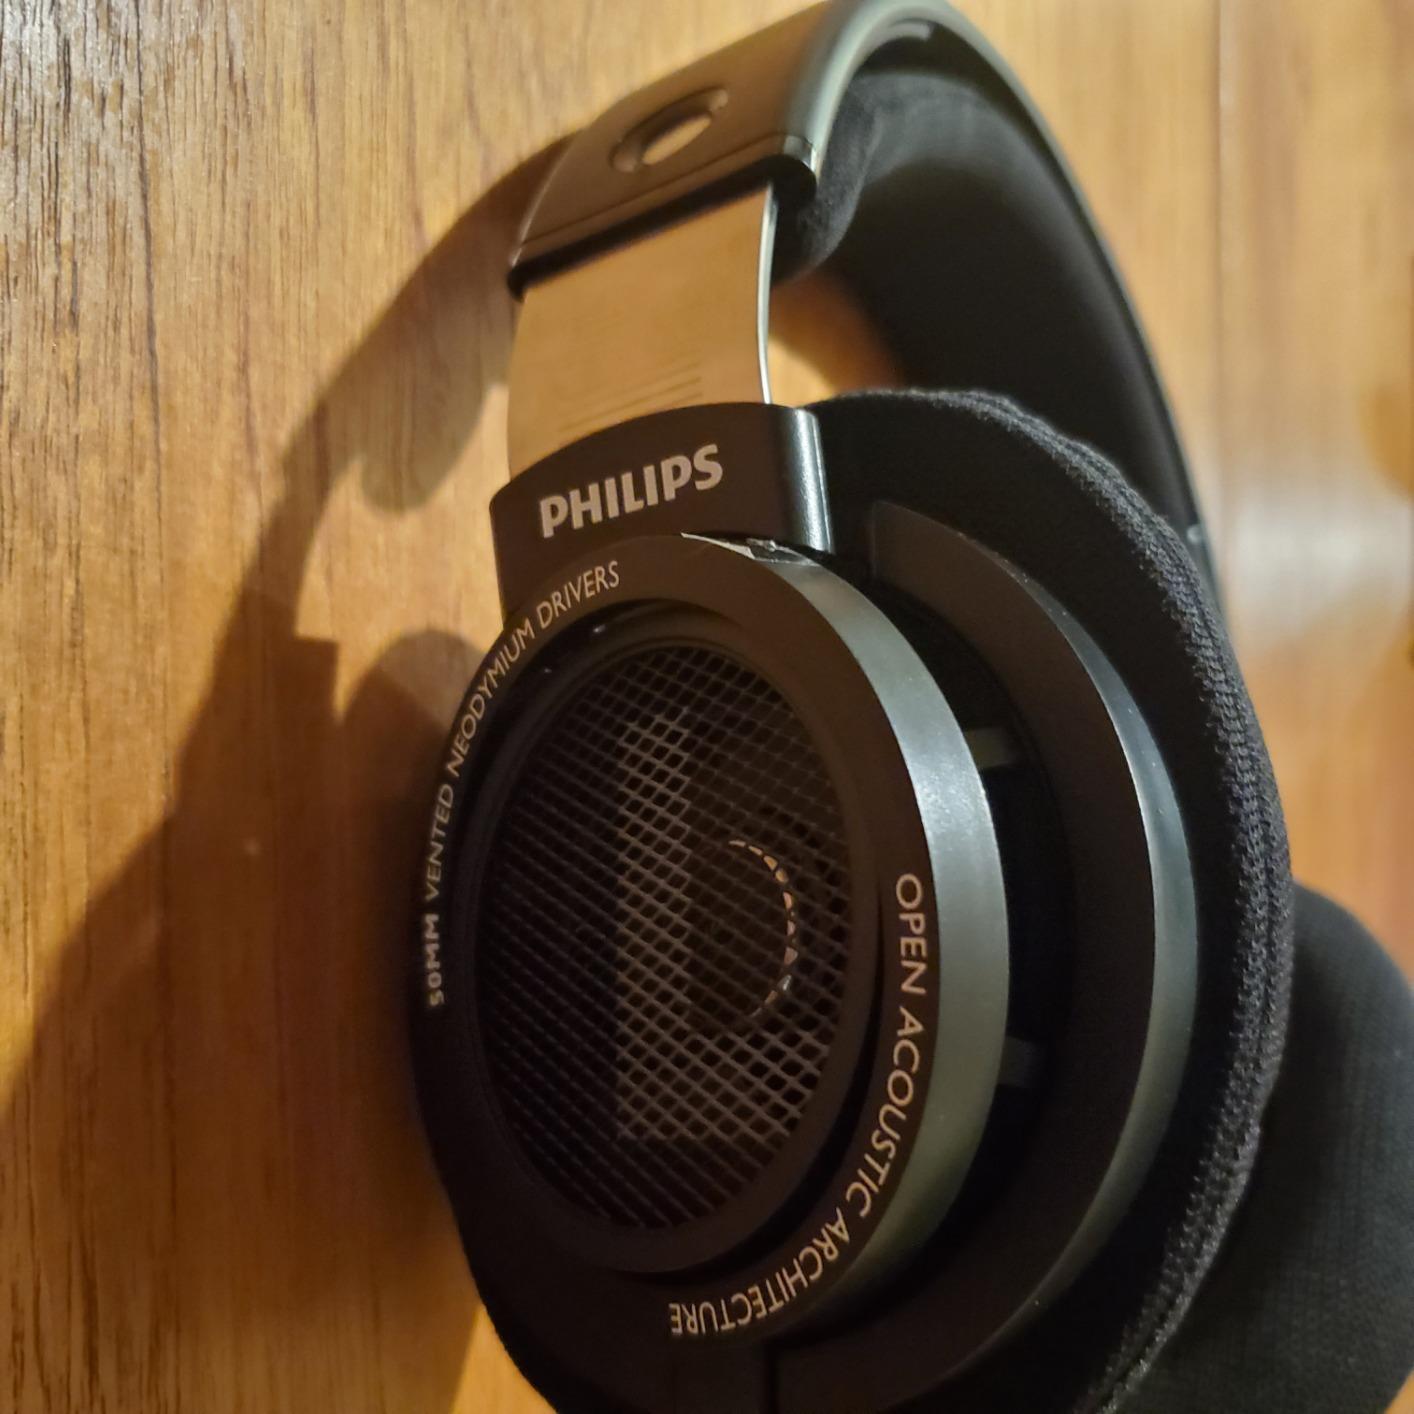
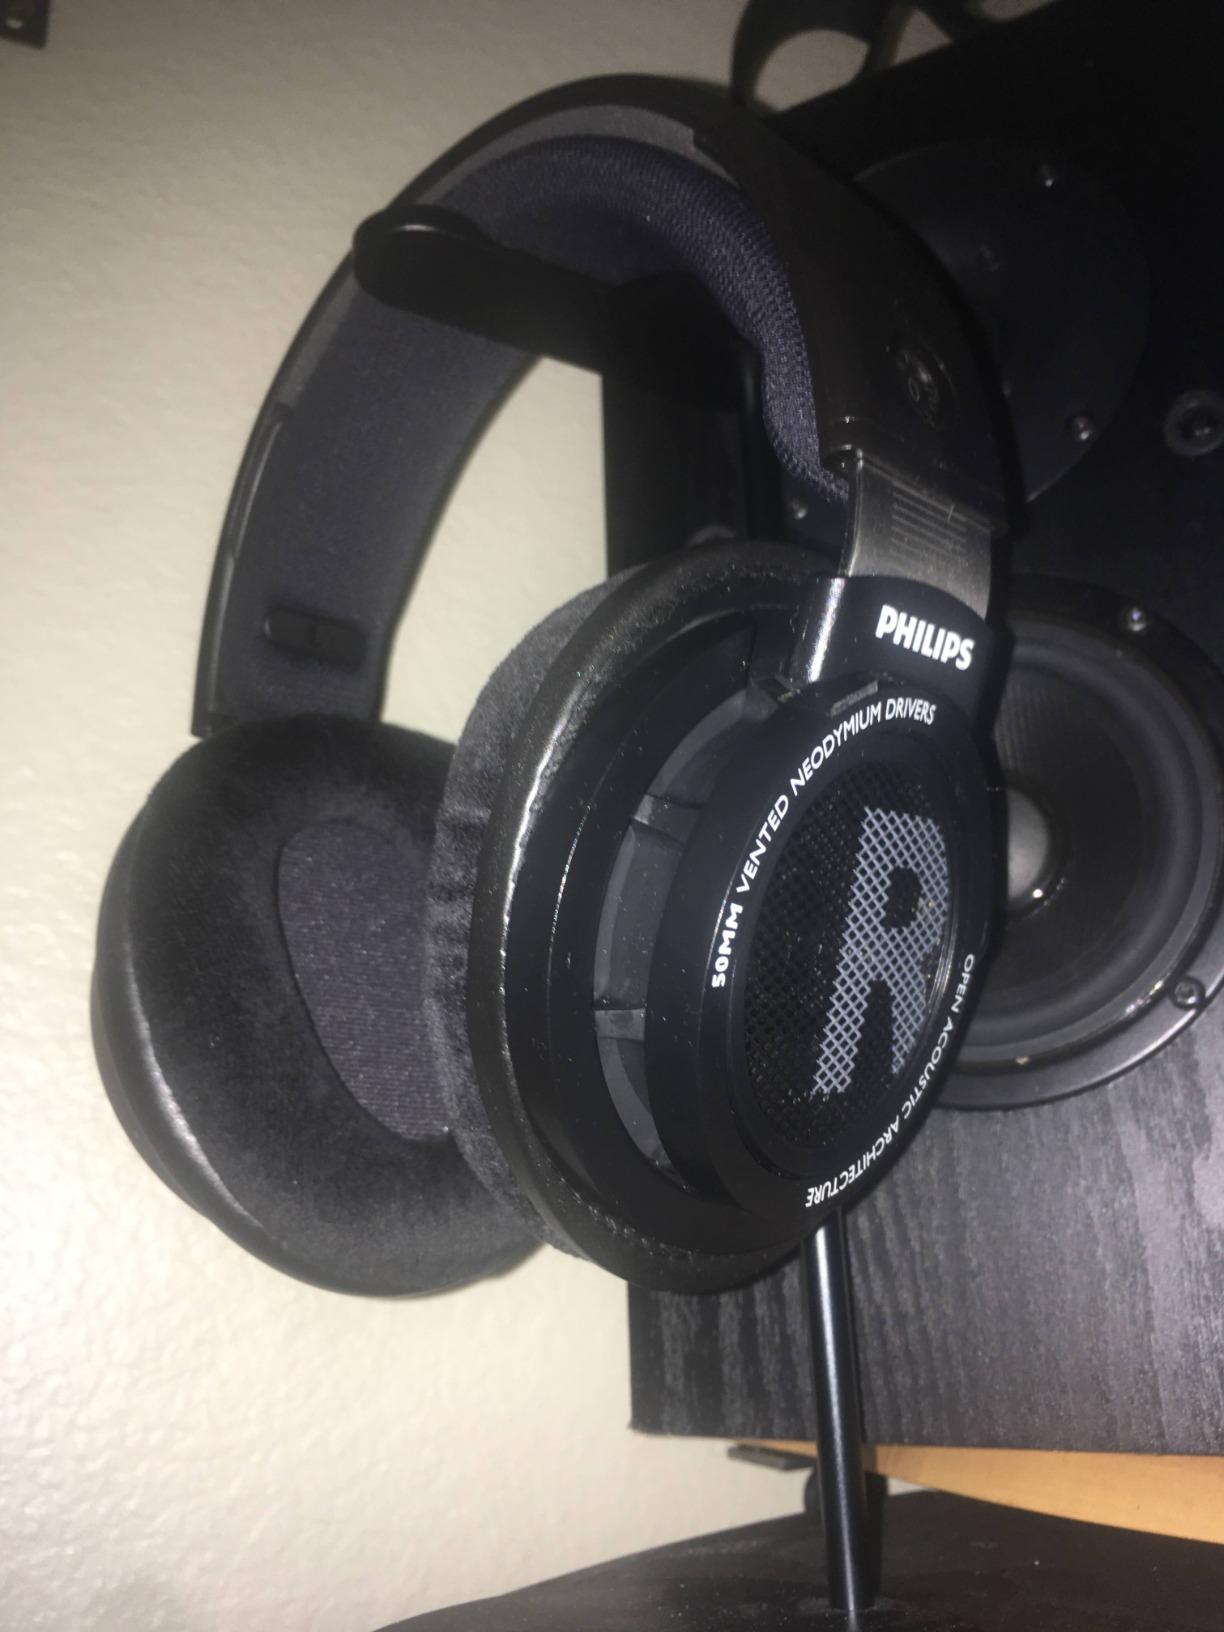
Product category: headphones
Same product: yes